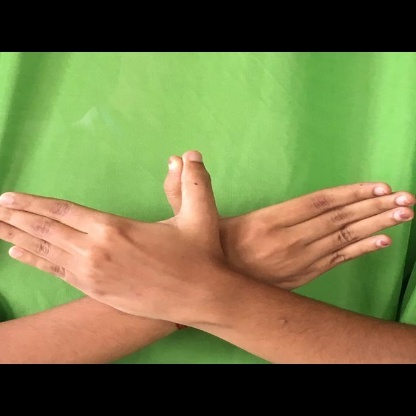
Mudra: Garuda